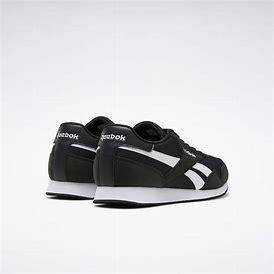
Brand: Reebok
Model: Royal Classic Jogger 3